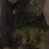
Label: sugar_beet